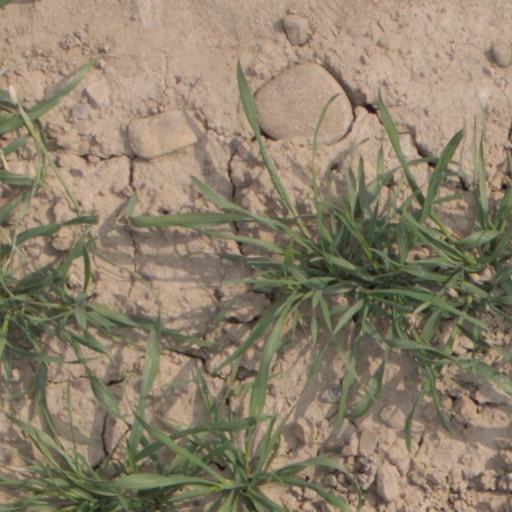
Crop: wheat